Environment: real
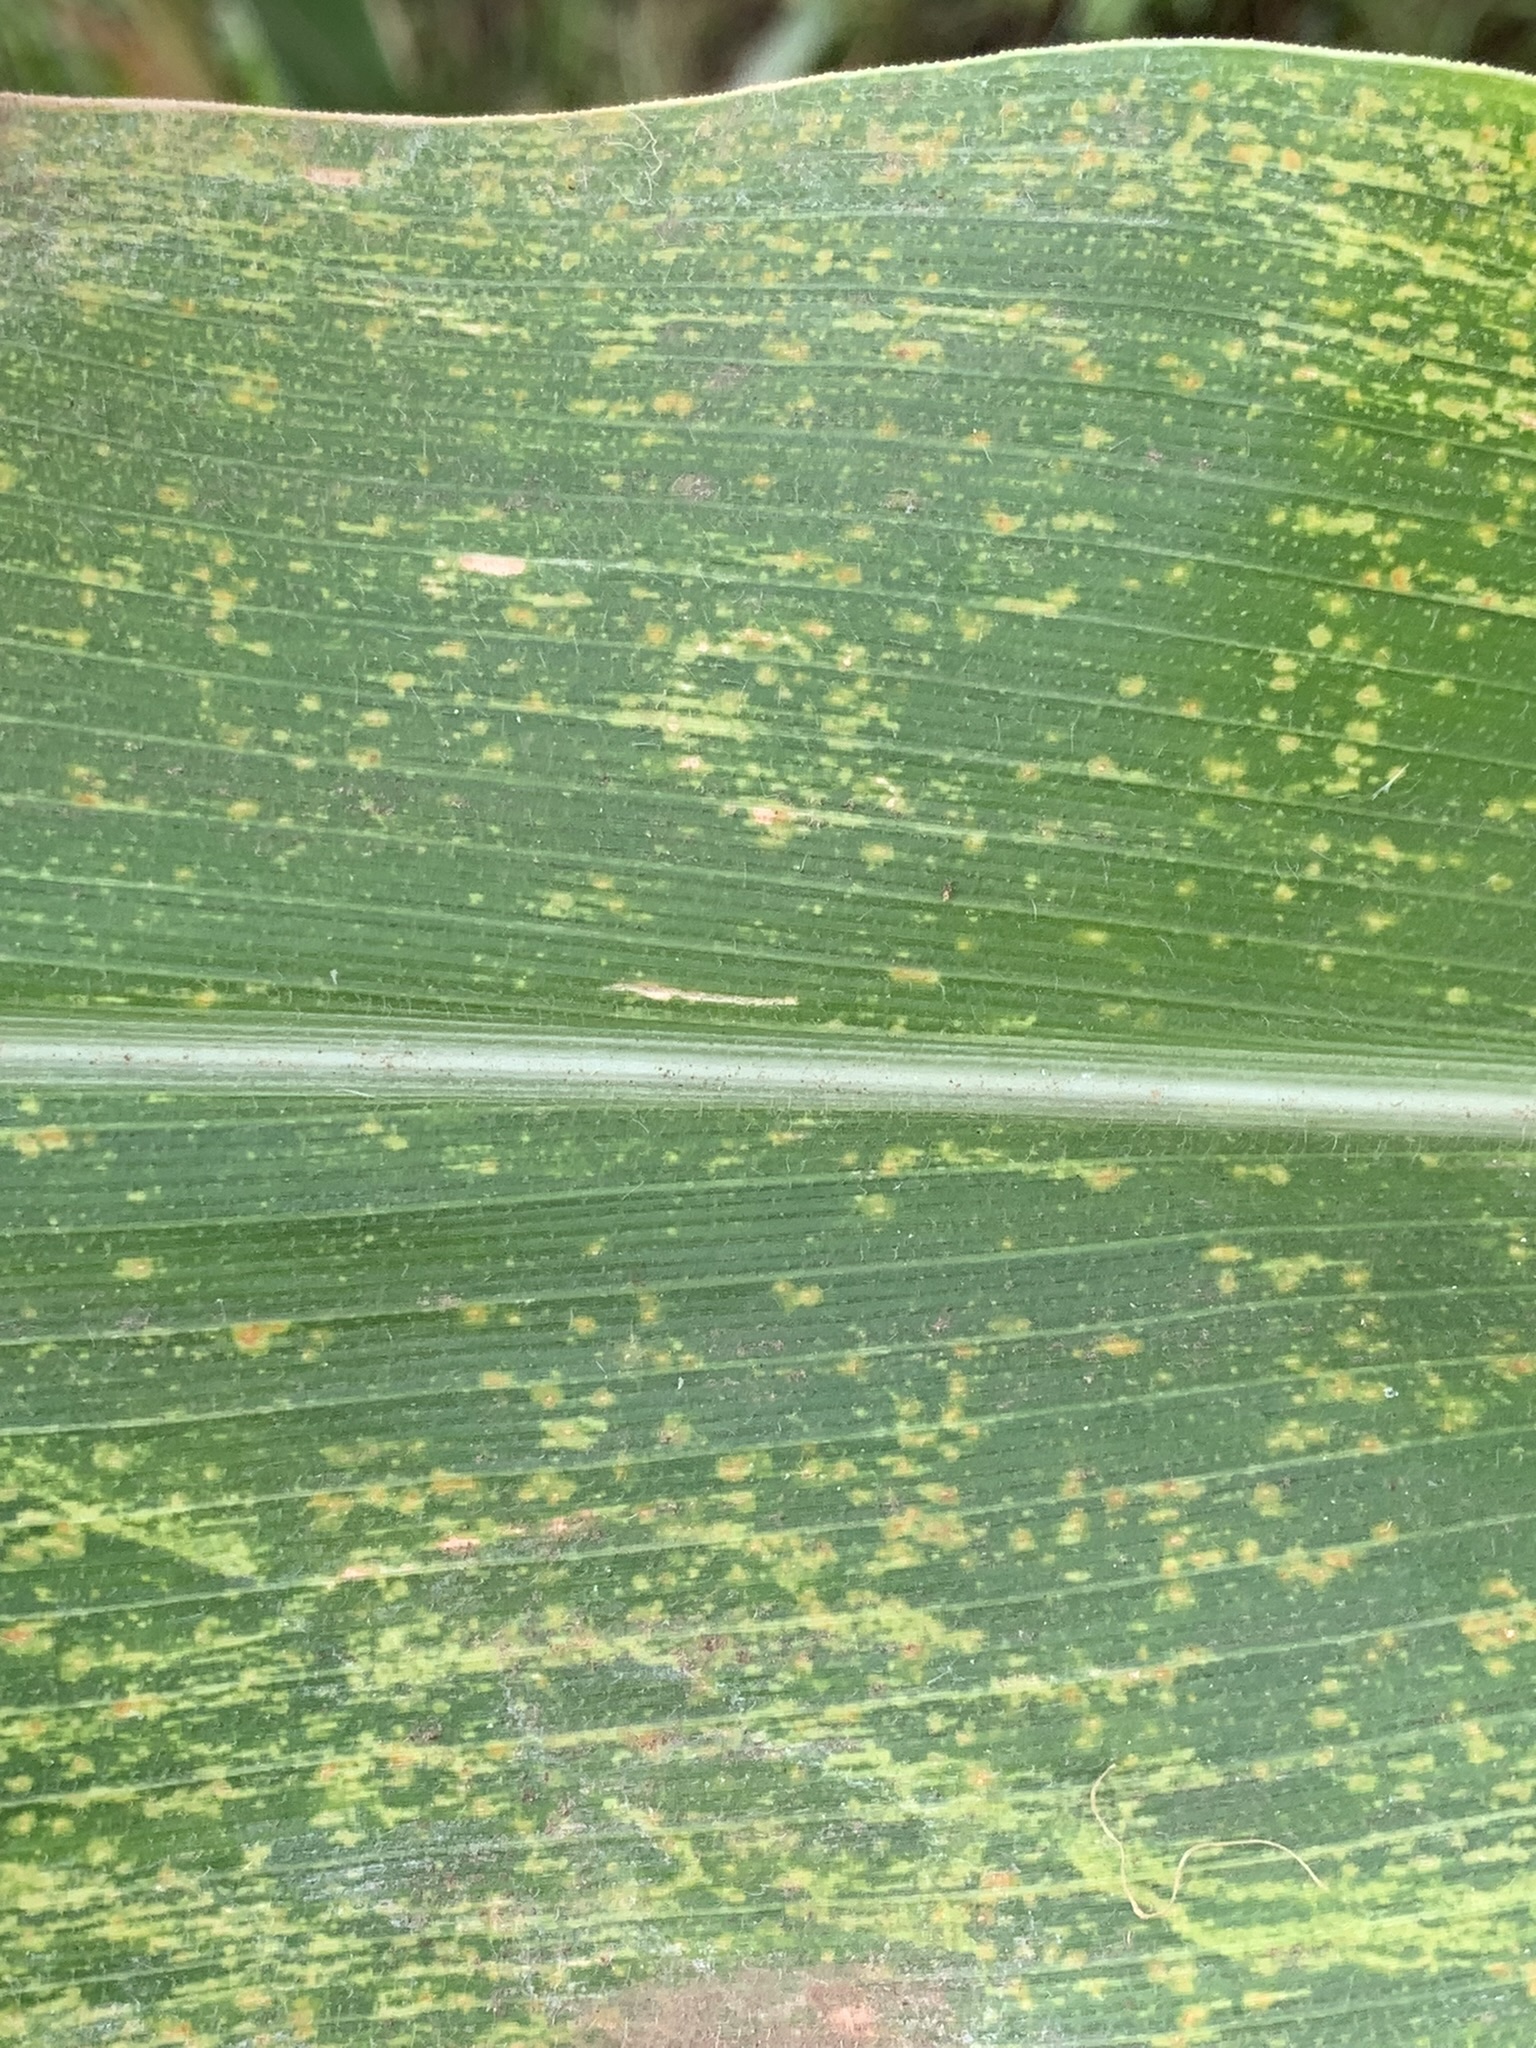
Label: lethal_necrosis